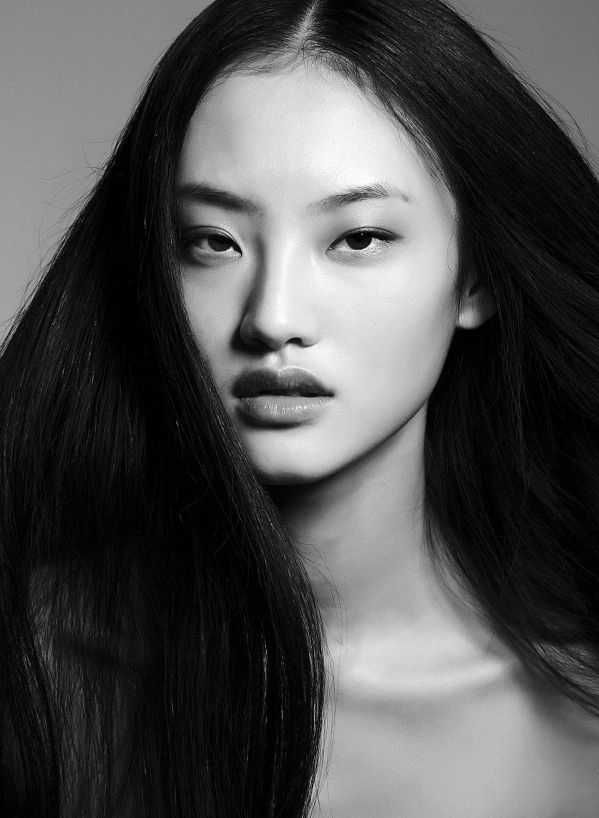
Label: Colored